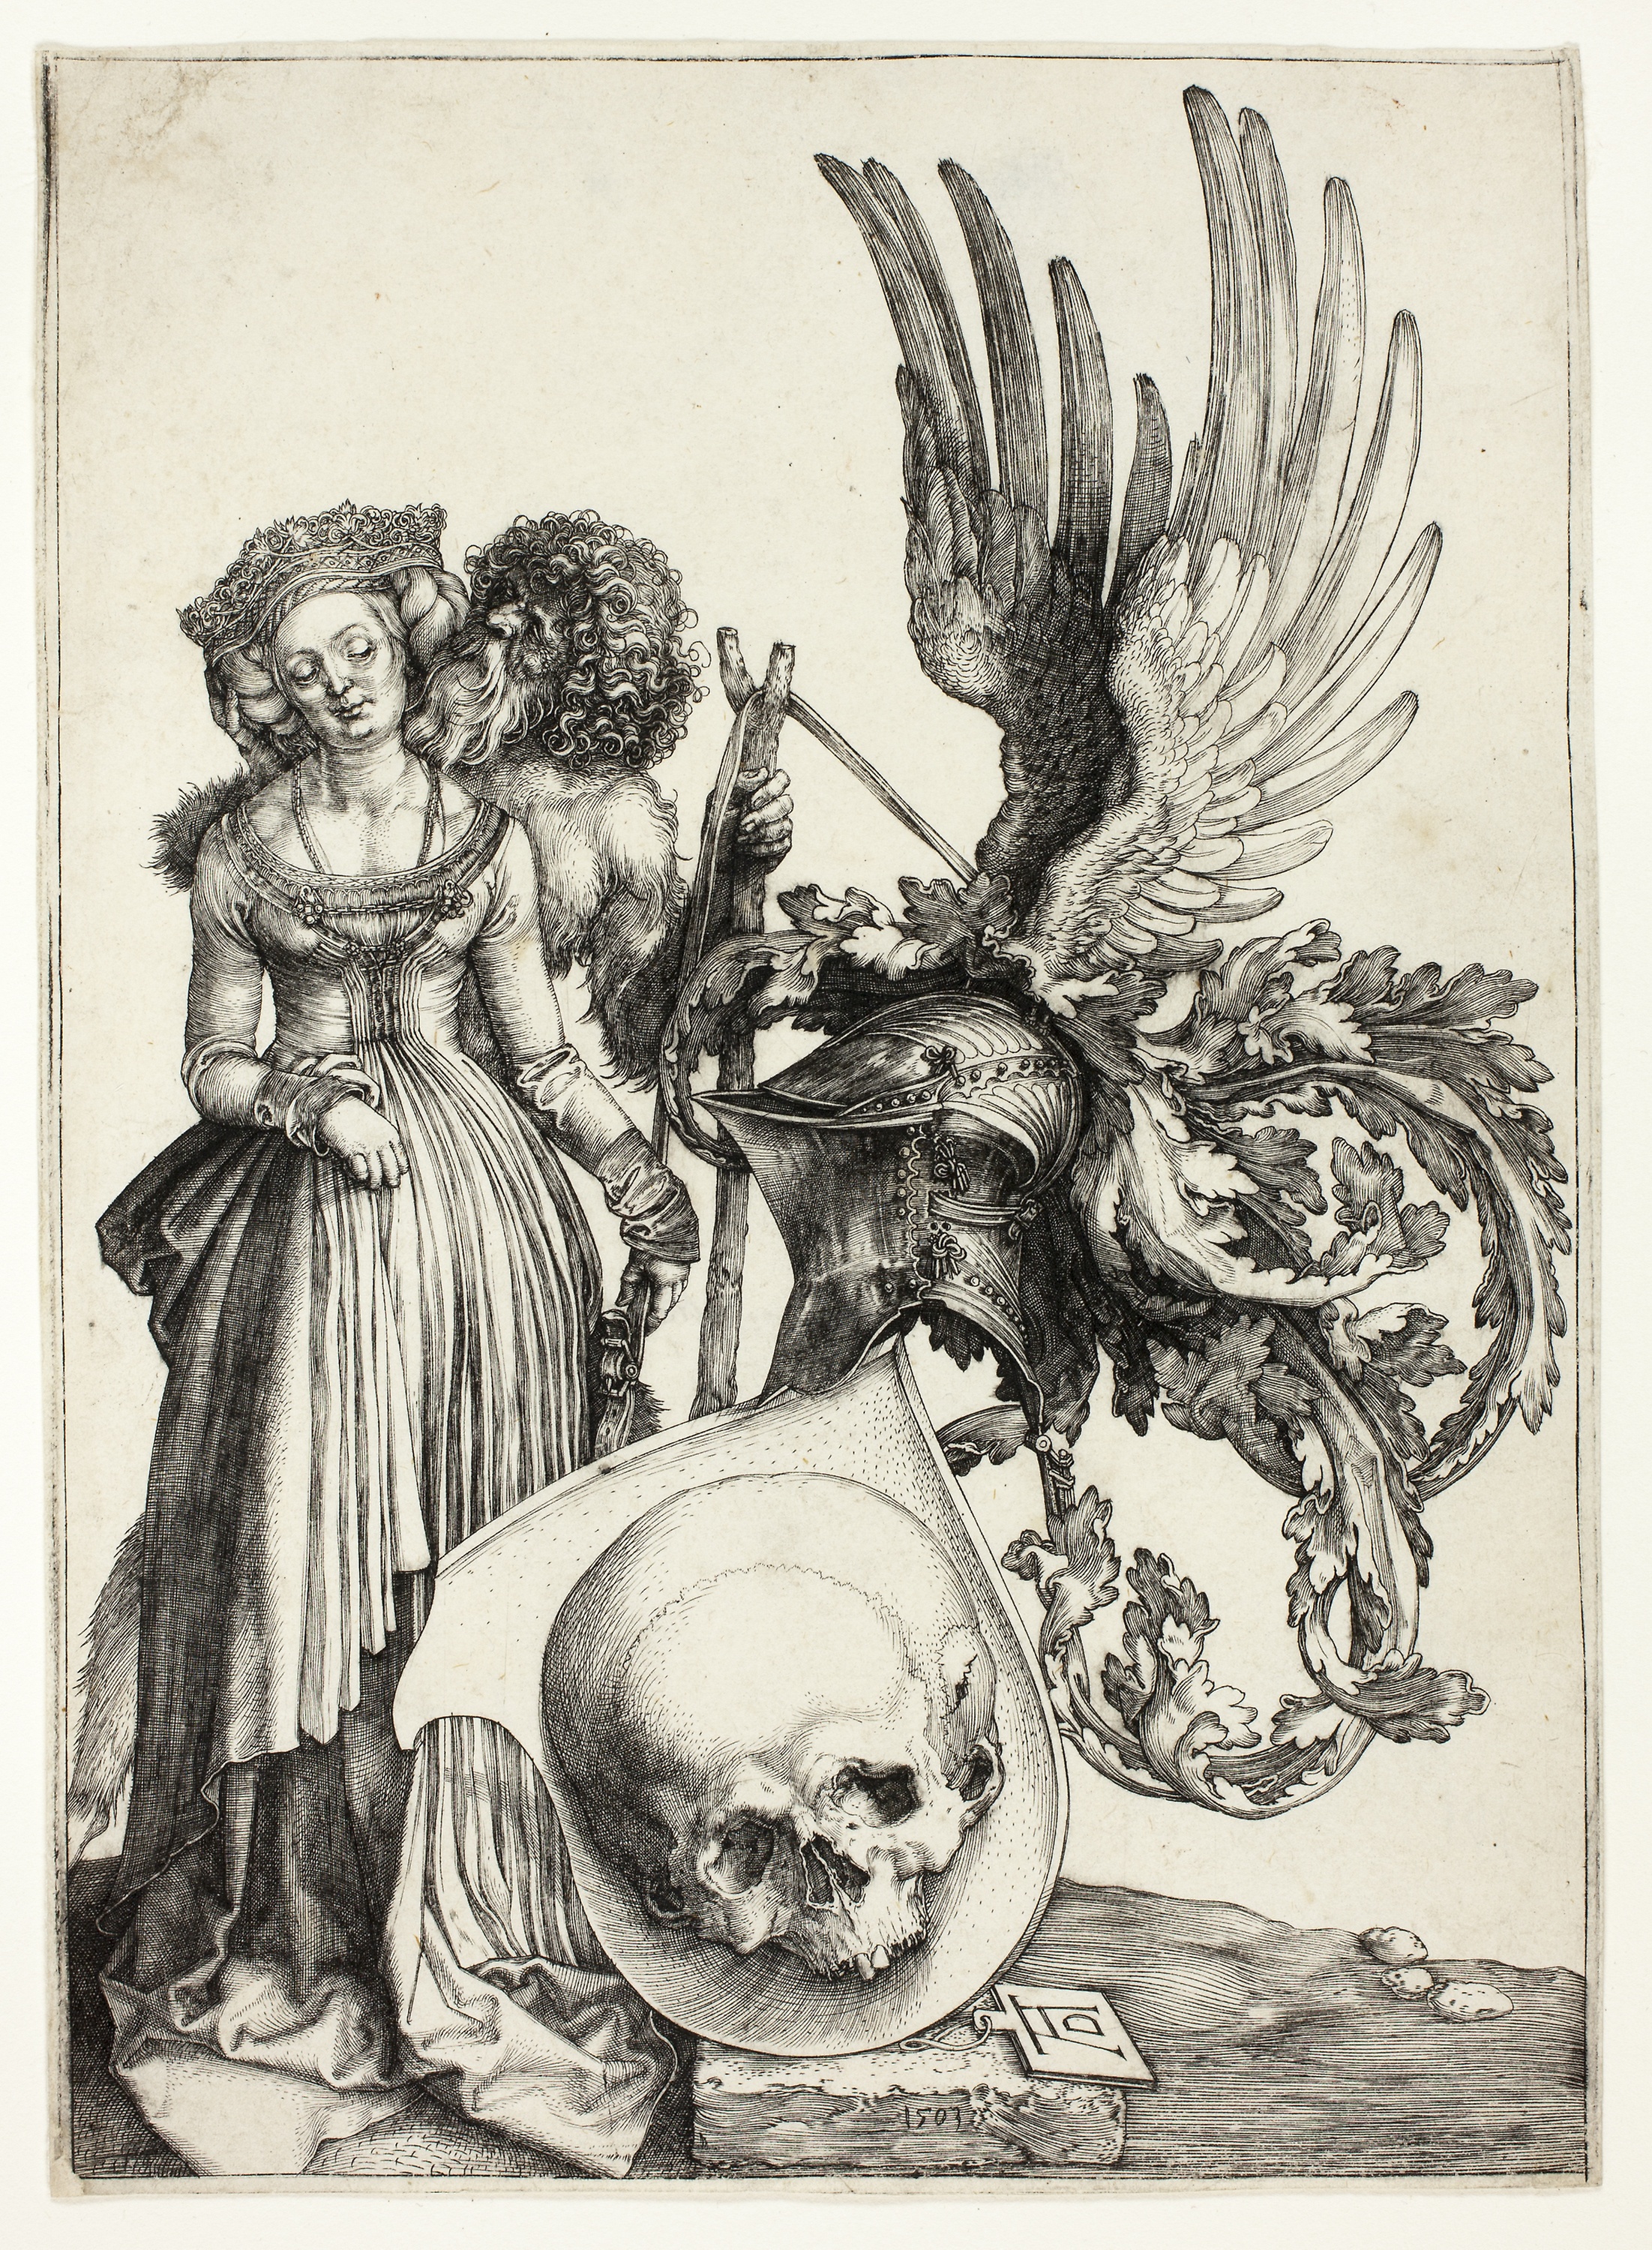
art, black and white, flower, mythical creature, illustration, fictional character, mythology, drawing, artwork, tree, monochrome, costume design, visual arts, supernatural creature